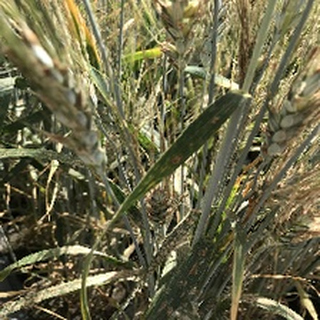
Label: wheat_mildew